Vicesimus Knox

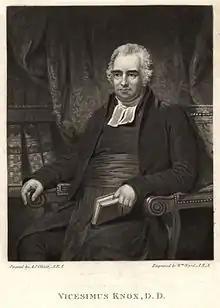
Vicesimus Knox, 1809 engraving

Knox was born 8 December 1752, at Newington Green, Middlesex, the son of Vicesimus Knox (1729–1780), a cleric and schoolmaster, and his wife Ann Wall, daughter of Devereux Wall. He was educated at St John's College, Oxford, matriculating in 1771 graduating in 1775. Meanwhile, his father became headmaster of Tonbridge School in 1772. Knox became a Fellow of his college, and was ordained by Robert Lowth, becoming deacon in 1775 and priest in 1776.